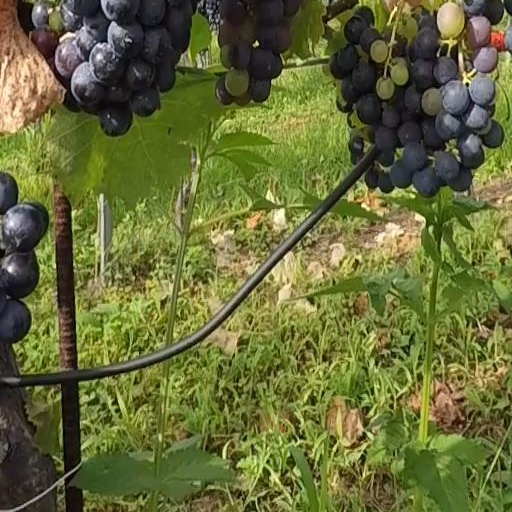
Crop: grape